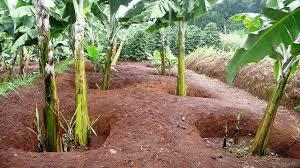
Tunaona kwamba kuna mimea ambazo zimepoandwa hapa hasa ndizi ambazo zimepandwa. Moja kwa moja tunaona kwamba kuna ukulima ambao unaendelea hapa na ukulima ni biashara.